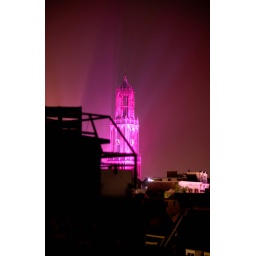
Dom church tower in Utrecht lit in pink light for the giro d'Italia